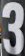
Number: 3